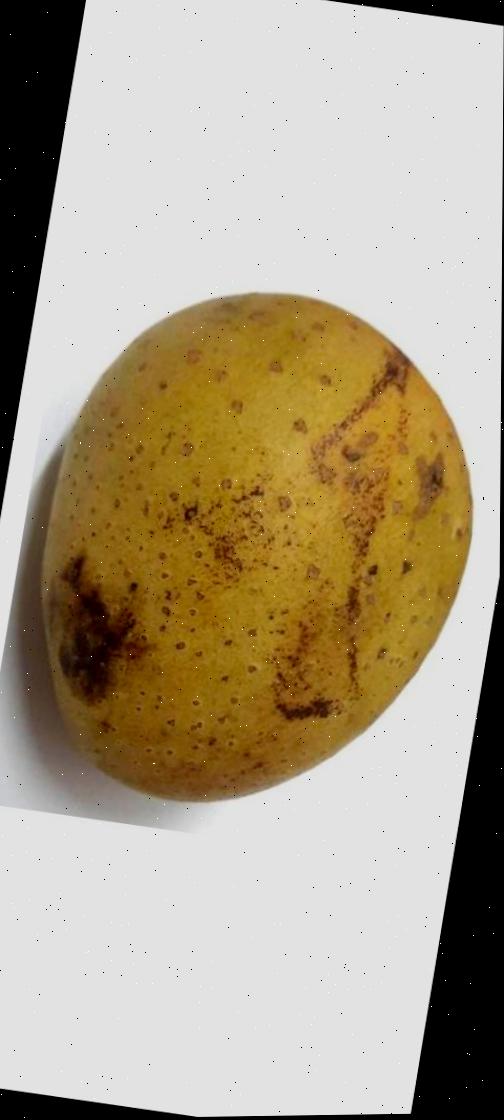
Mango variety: Gourmoti